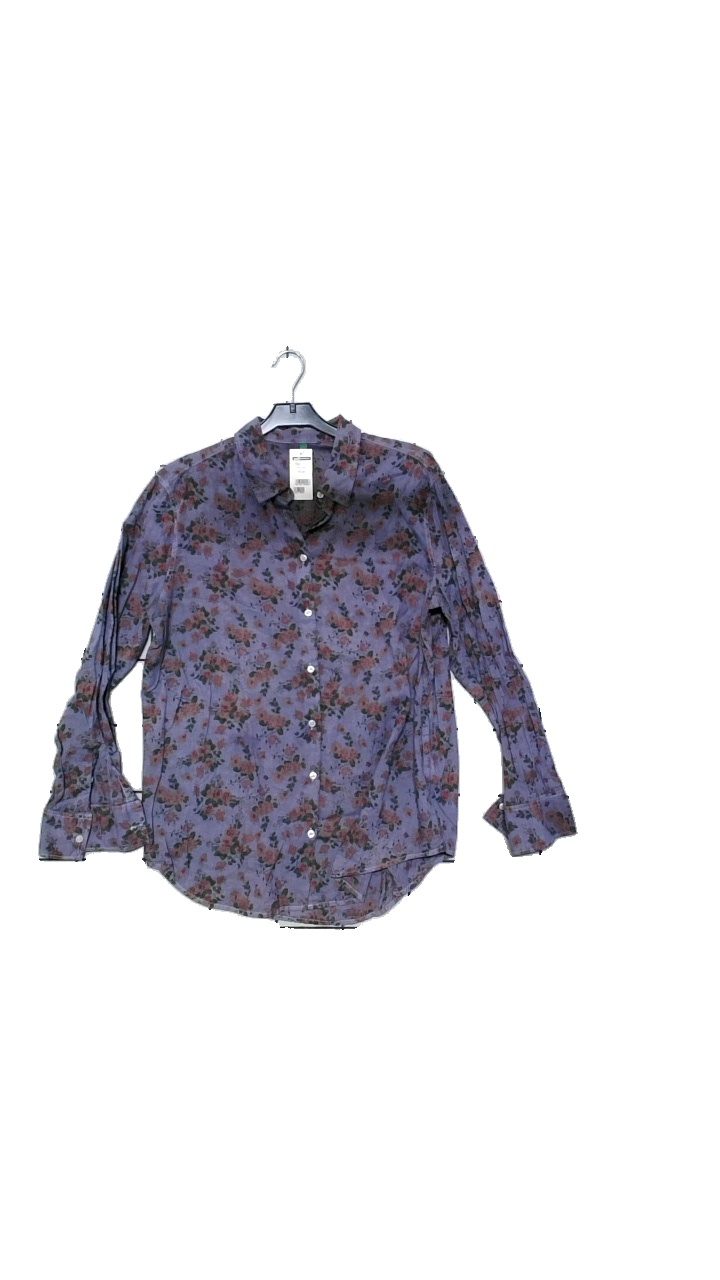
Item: Blouse (Ladies)
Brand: United Colors Of Beneton
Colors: Multicolor, Purple, Red, Green
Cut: Regular
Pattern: Floral print
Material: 100% cotton
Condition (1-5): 5
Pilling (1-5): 3
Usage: Reuse
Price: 50-100